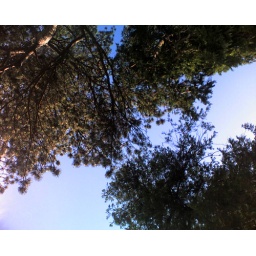
under the trees on the lisburn road